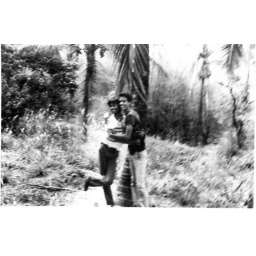
Bonding under a coconut tree under the influence of the fruit of the tree...